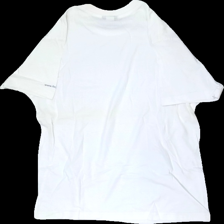
View: back
Type: T-shirt
Category: Unisex
Brand: Not in the list
Brand text on label: James Harvest
Colors: White
Material: 100% cotton
Cut: Regular, C-collar
Size: M
Stains: Minor
Price range: <50
Recommended usage: Recycle